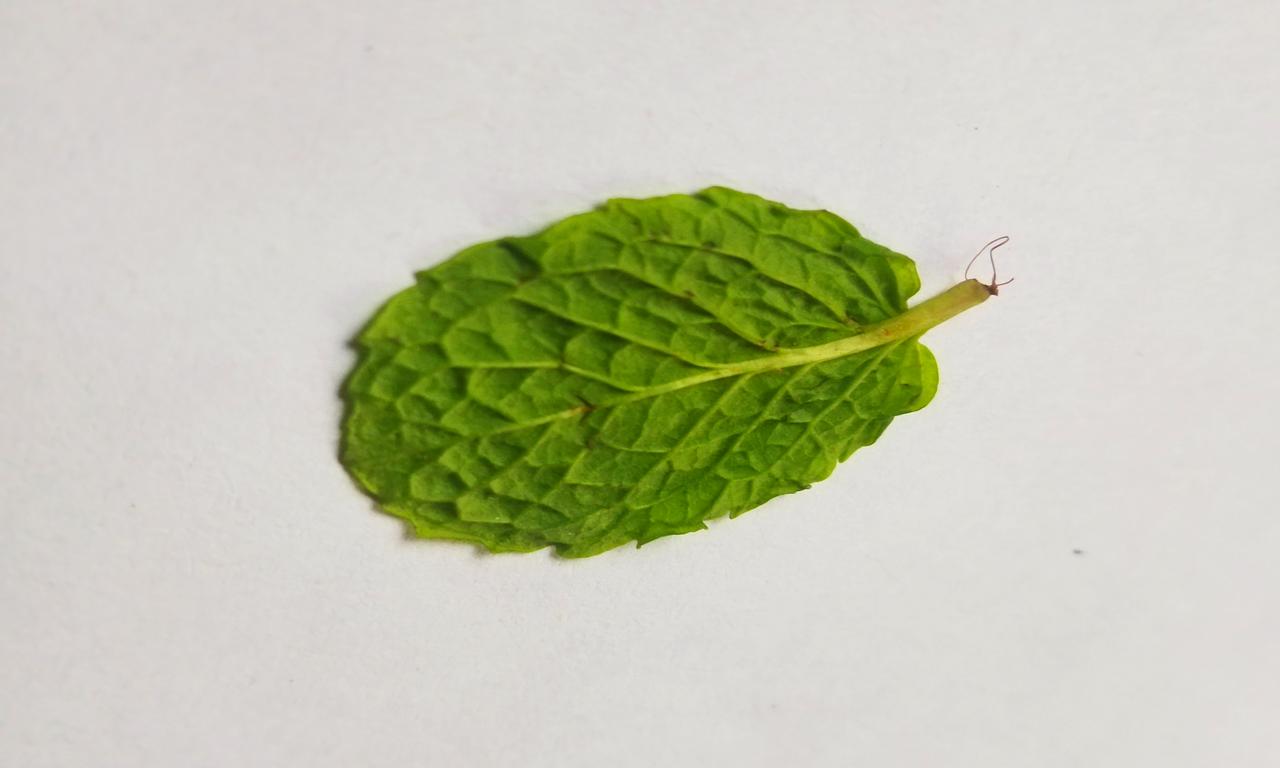
Label: Fresh